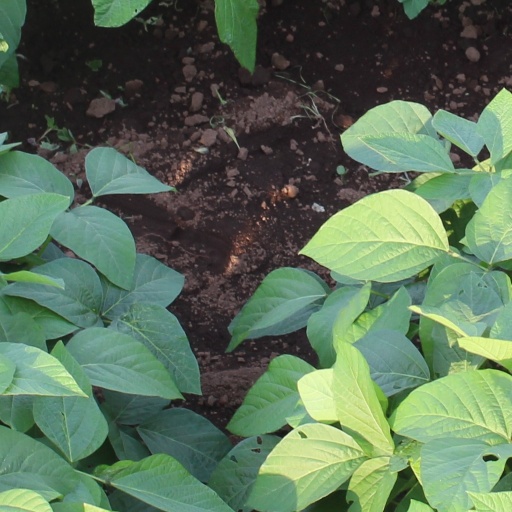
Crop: soybean